Vought XF8U-3 Crusader III

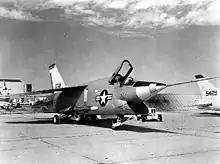
A view of the XF8U-3's chin inlet shows it to be drastically different from its predecessor, the Vought F-8 Crusader

The XF8U-3 first flew on 2 June 1958. Despite claims by many books and articles that the aircraft reached Mach 2.6 at 35,000 ft (10,670 m) during testing, the maximum speed achieved was Mach 2.39, and normal operating speed was no more than Mach 2.32. The first time that the aircraft exceeded Mach 2.0 in level flight was on August 14, during its 38th test flight, well before the rival F4H-1 did so. Some sources state that Vought projected a top speed of Mach 2.9 with the tail rocket installed, though the windscreen and most aluminum airframes were not designed to withstand the effects of kinetic heating at speeds of more than Mach 2.35. Demonstrated zoom ceiling was over 76,000 ft (23,170 m). In December 1955, the US Navy declared a competition for a Mach 2+ fleet defense interceptor. Fly-offs against the Crusader III's main competitor, the future McDonnell Douglas F-4 Phantom II, demonstrated that the Vought design had a definite advantage in maneuverability. John Konrad, Vought's chief test pilot, later stated that the Crusader III could fly circles around the Phantom II. Combat thrust-to-weight ratio (T/W ratio) was almost unity (0.97), while early F4H was only at 0.87. However, the pilot in the XF8U-3 was easily overwhelmed with the workload required to fly the intercept phase and fire Sparrow missiles which required constant radar illumination from the firing aircraft, while the Phantom II had a radar intercept officer to share the workload.